KDE Software Compilation 4

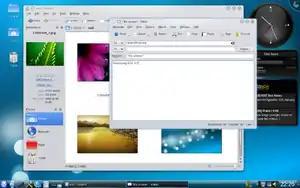
KDE 4.2 showing KMail, Dolphin and the desktop.

KDE 4.2 was released on 27 January 2009. The release is considered a significant improvement beyond KDE 4.1 in nearly all aspects, and a suitable replacement for KDE 3.5 for most users.